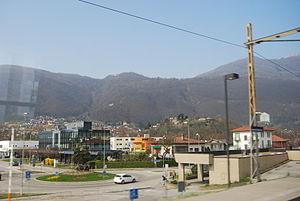
Lamone est une commune suisse du canton du Tessin, située dans le district de Lugano.